Siti Hartinah

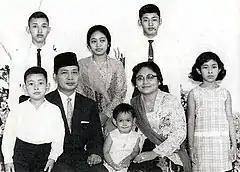
Siti Hartinah with Suharto and six children,

Siti Hartinah’s marriage to Suharto was initiated by Suharto's foster mother, Mrs Prawirowiharjo. At that time, Suharto held the rank of Lieutenant Colonel in the Indonesian Army where he was stationed in Yogyakarta. Siti Hartinah and Suharto had previously met when she attended the same school with one of Suharto’s cousins in Wonogiri.